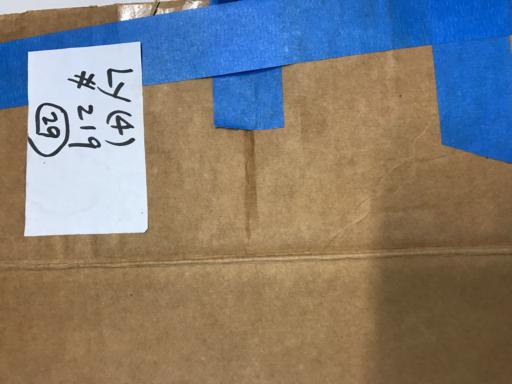
Waste category: cardboard